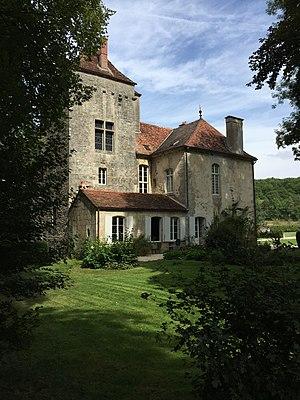
Le château de Quemigny-sur-Seine est situé à Quemigny-sur-Seine, dans le département français de la Côte-d'Or.